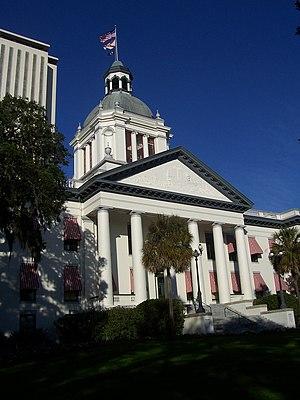
La Floride est l'un des cinquante États des États-Unis et exerce à ce titre sa souveraineté sur de nombreux domaines comme la police, l'éducation ou les affaires civiles. L'organisation des institutions et les droits des citoyens sont définis par la Constitution de la Floride rédigée en 1821 et amendées à plusieurs reprises. Comme à l'échelon national, les pouvoirs sont séparés en trois branches exécutive, législative et judiciaire.
La Floride est un État américain situé dans le sud-est des États-Unis, sur la côte dite du Golfe. Elle est bordée à l’ouest par le golfe du Mexique, au nord par l'Alabama et la Géorgie et à l’est par l’océan Atlantique. Avec plus de 21 millions d'habitants en 2019, il s'agit du troisième État le plus peuplé du pays. Avec une superficie de 170 451 km², la Floride se classe au 22ᵉ rang des États américains. Sa capitale politique est Tallahassee, mais l'agglomération la plus peuplée est Miami, qui compte plus de 6,1 millions d'habitants.